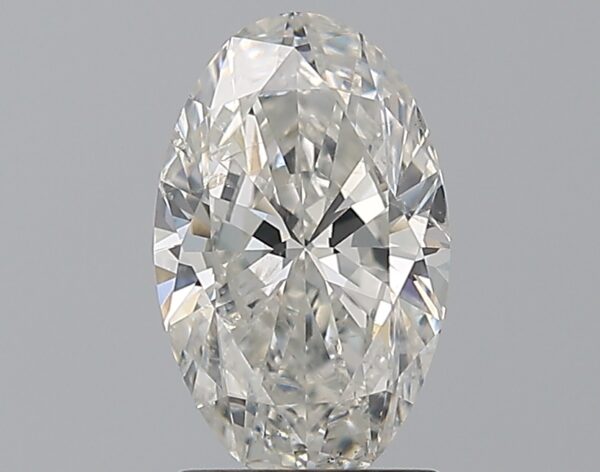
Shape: oval
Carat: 1.5
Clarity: SI2
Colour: H
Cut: EX
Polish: EX
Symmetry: VG
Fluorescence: N
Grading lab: GIA
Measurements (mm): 9.87 x 6.17 x 3.78